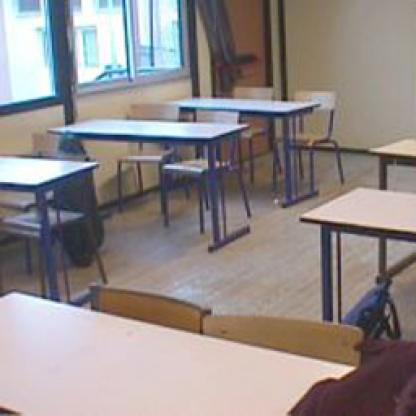
Scene: Indoor